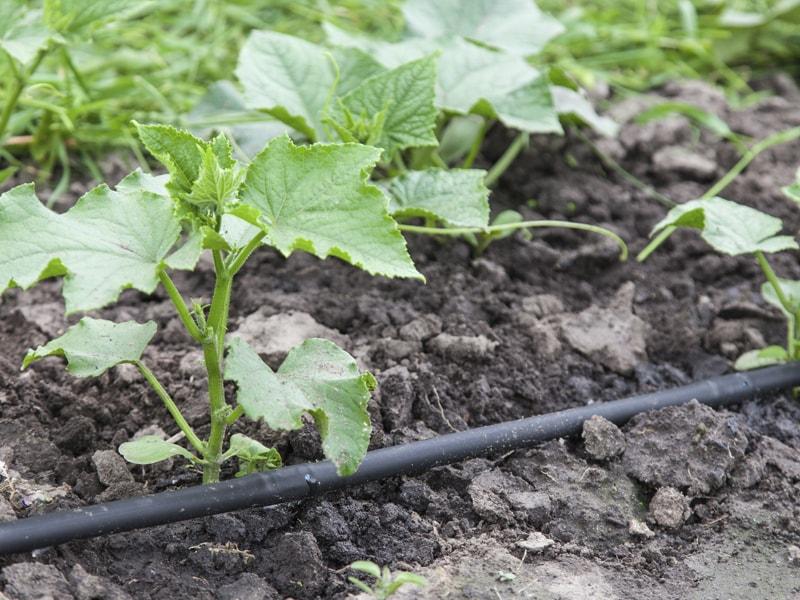
Mimea ikikua kwenye udongo ikiunganishwa na mfumo wa umwagiliaji, ambapo bomba dogo hutoa maji moja kwa moja kwenye mizizi ya mimea. Mfumo wa umwagiliaji ni mfumo wa kusambaza maji kwa mimea kwa njia ya bomba.